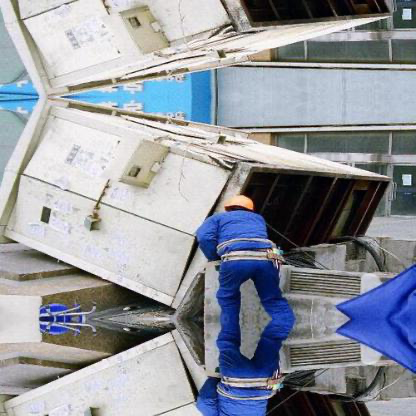
Objects in the image:
label: helmet